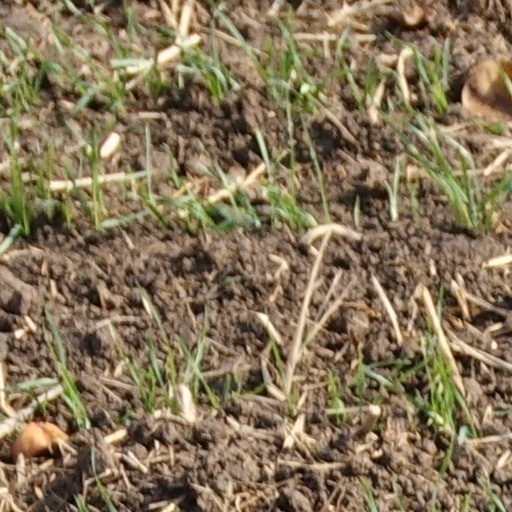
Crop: wheat